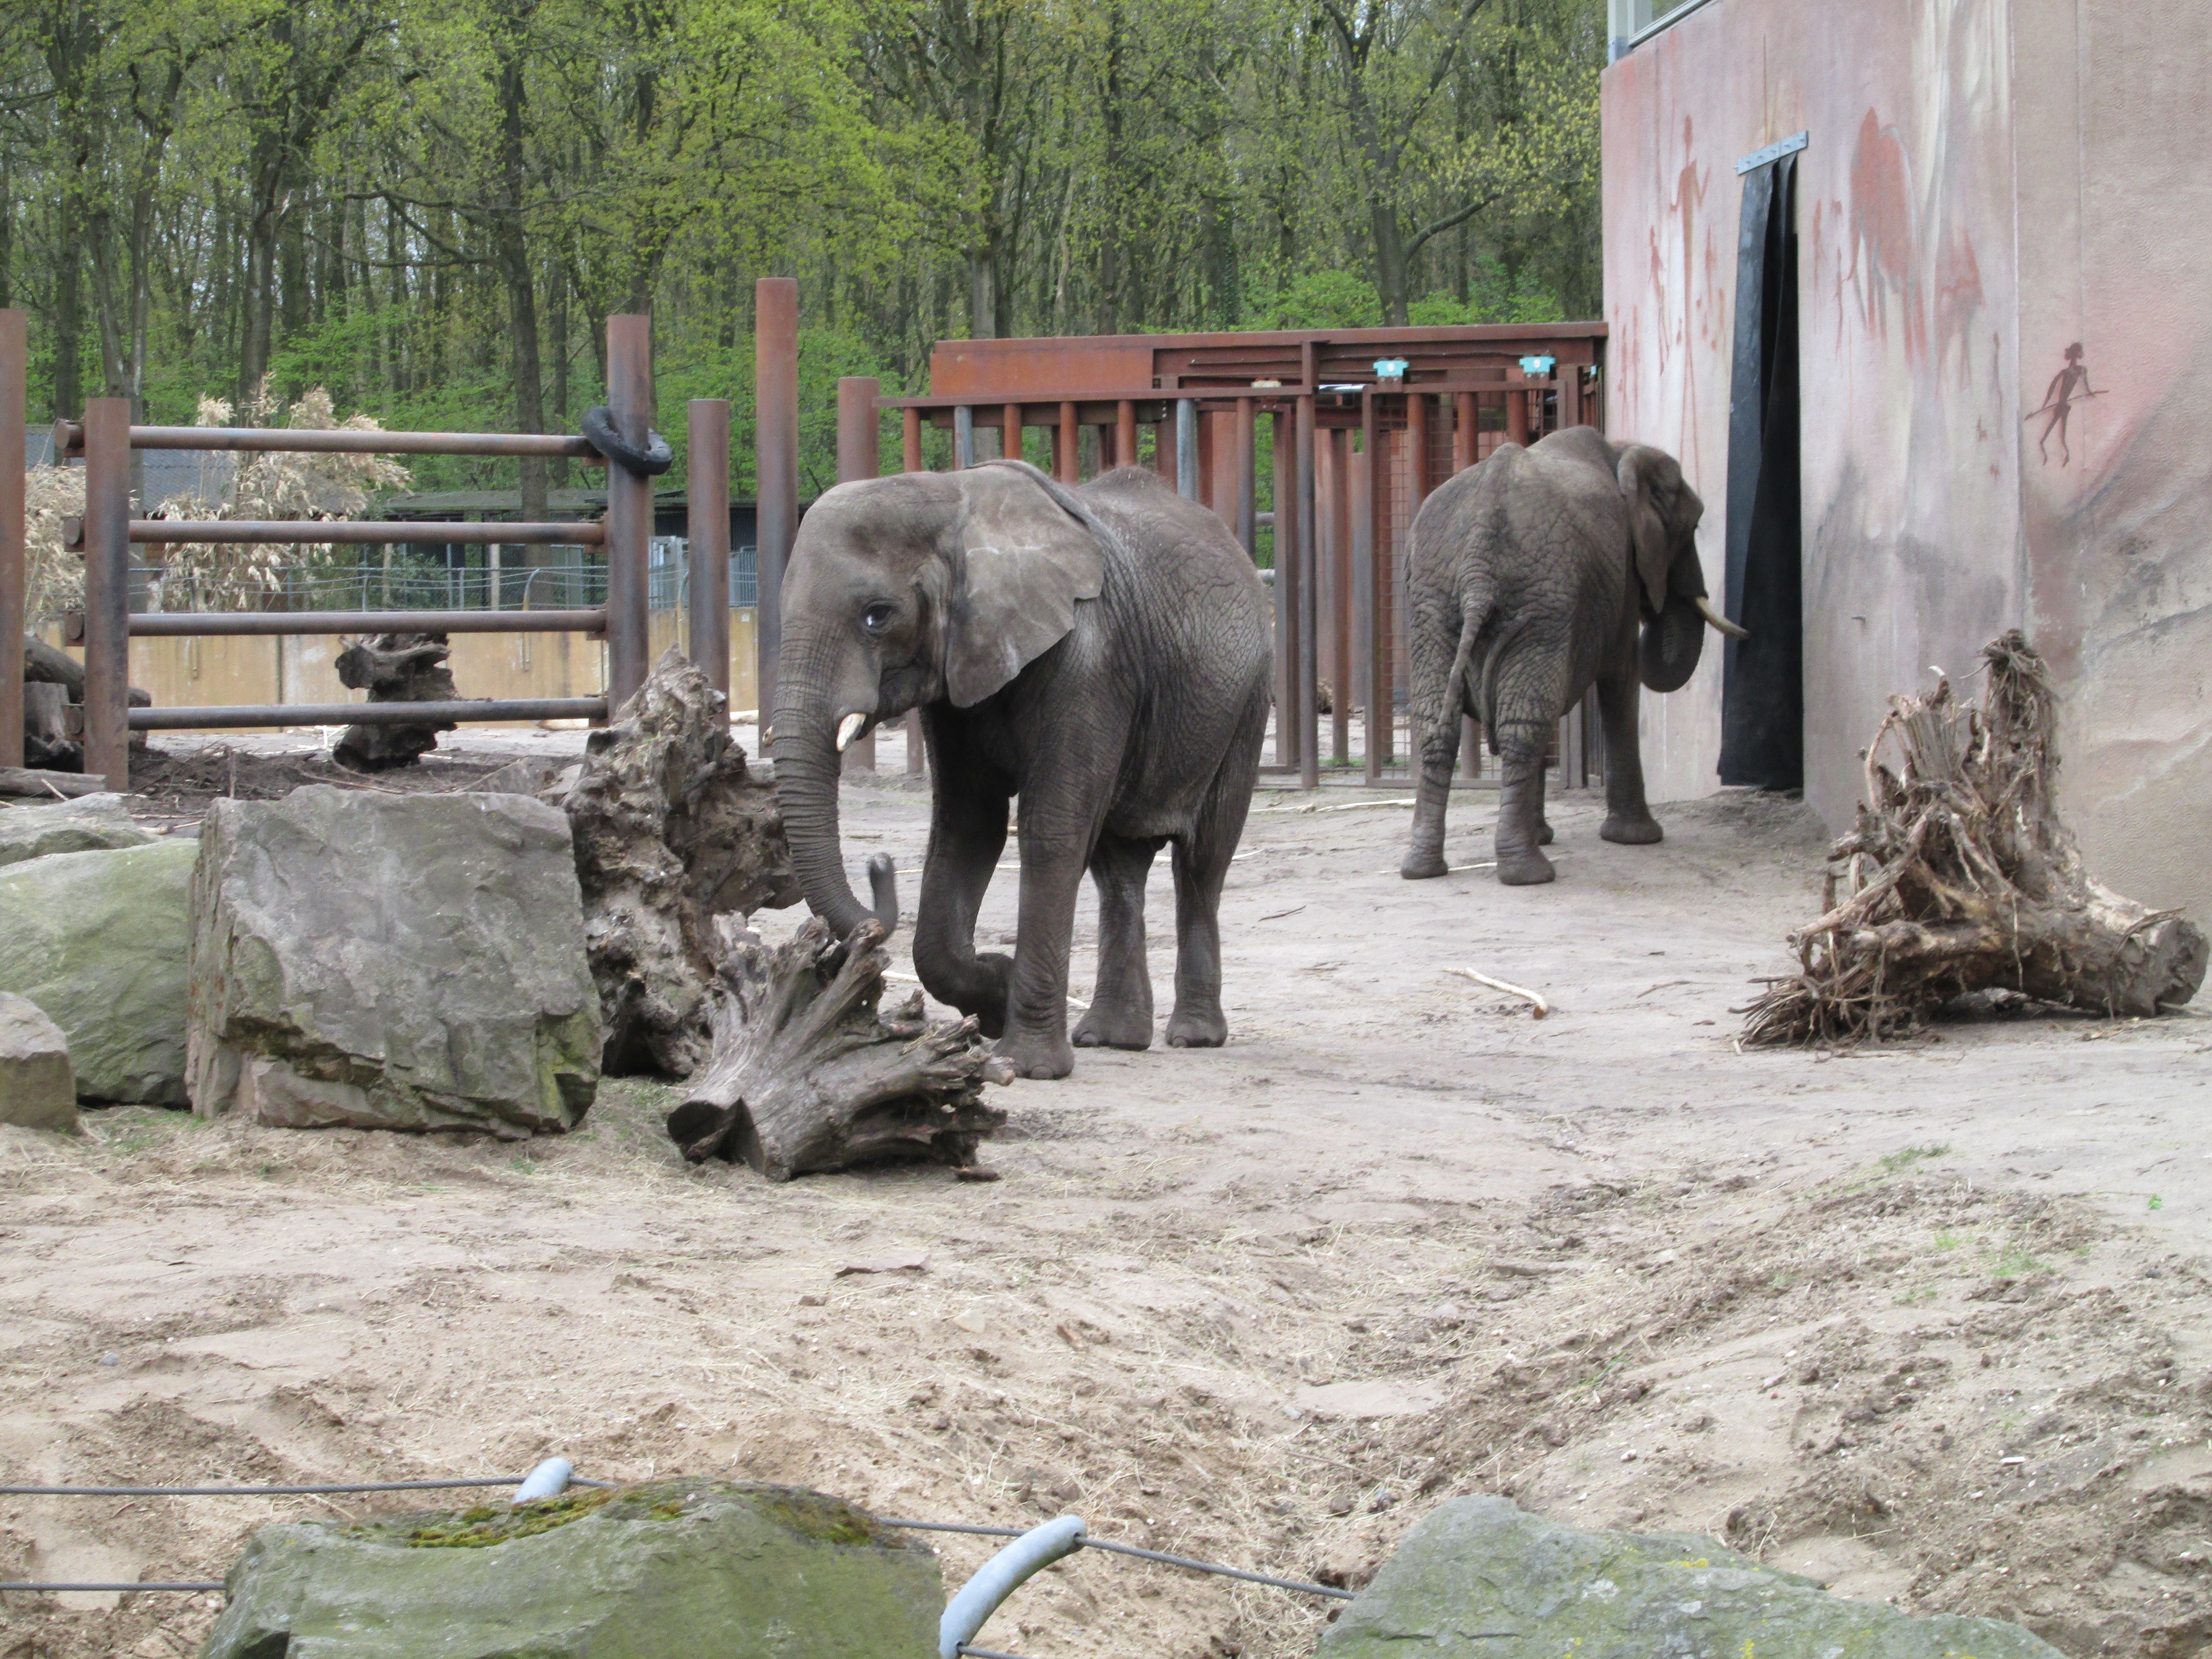
recreation, wildlife, zoo, mammal, fauna, elephant, grey, animals, elephants, indian elephant, outdoor recreation, elephants and mammoths